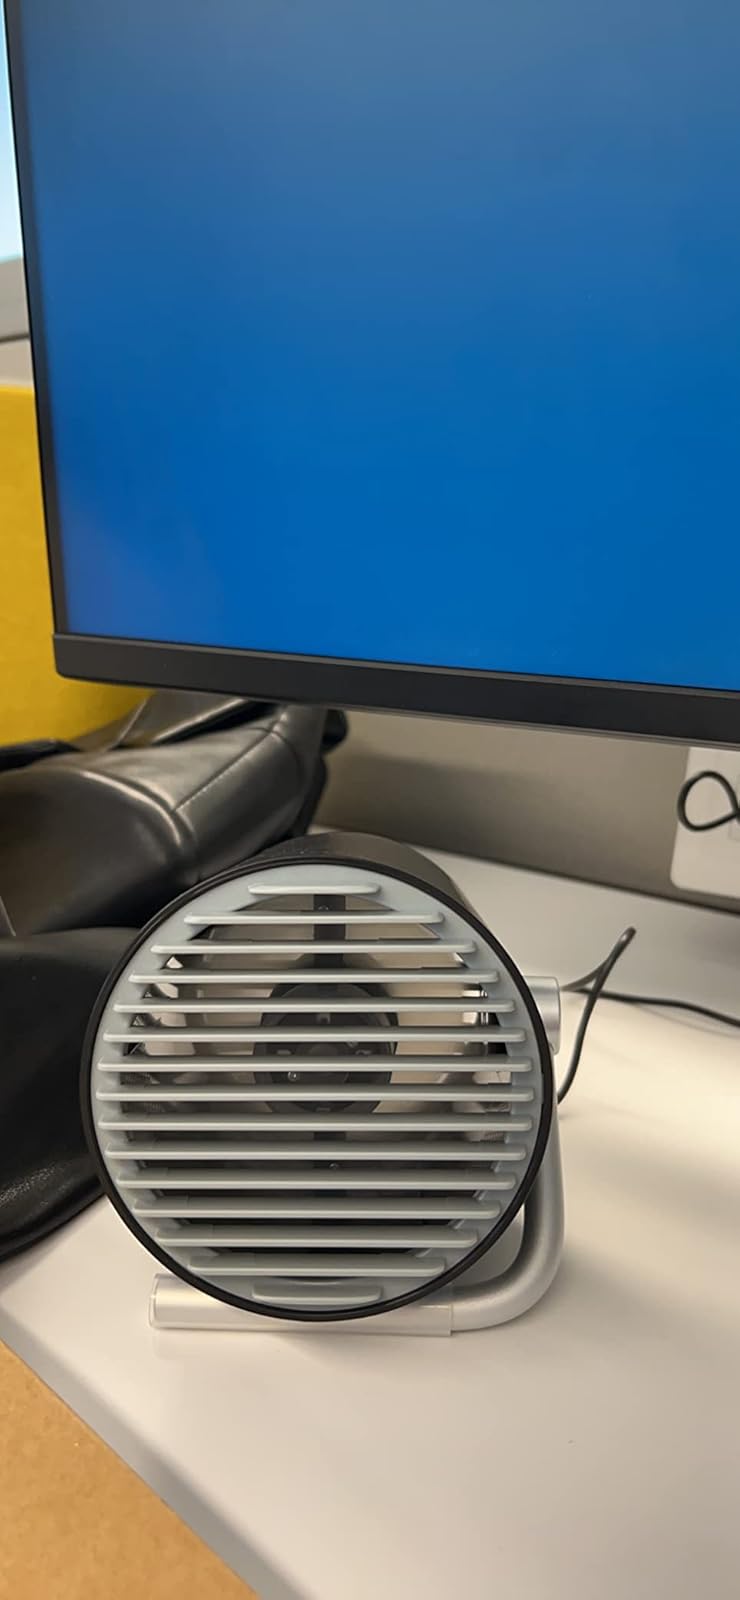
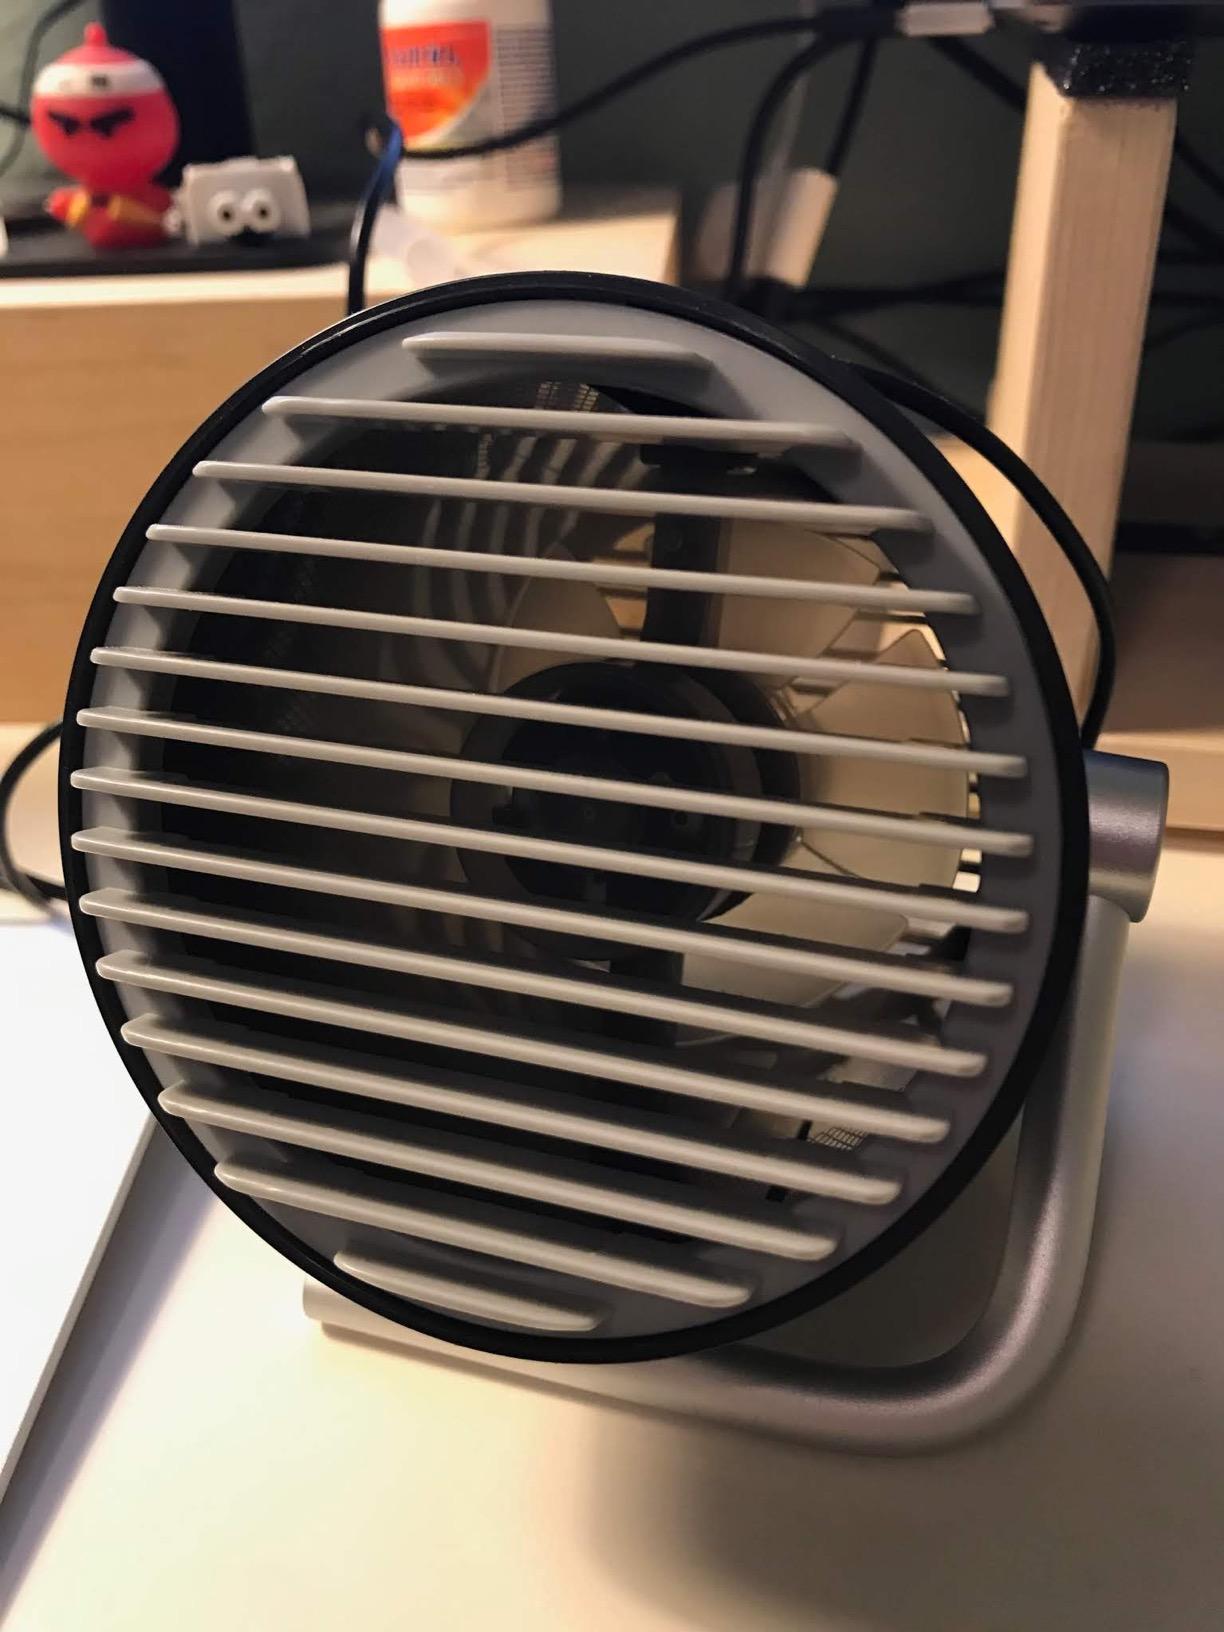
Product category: fan
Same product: yes